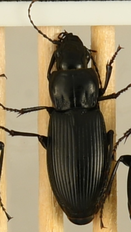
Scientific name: Pterostichus melanarius
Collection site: Woodworth Site (WOOD), plot WOOD_023